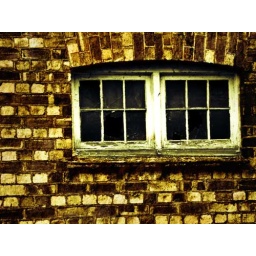
smashed window in an old building